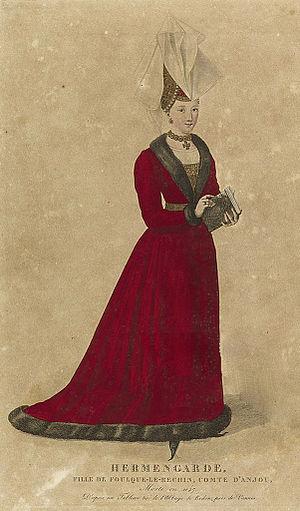
Les épouses des princes de Bretagne portaient le titre de leur époux, et furent titrées selon le cas, reine ou duchesse. La Bretagne connut également six duchesses héritières qui figurent également dans la liste des rois puis ducs de Bretagne, leurs époux, comme Pierre Mauclerc ont porté le titre de baillistre, ou de duc-baillistre de Bretagne, ou plus simplement de duc, et figurent également dans la liste des ducs.
Ermengarde d'Anjou, née entre 1068 et 1072 au château d'Angers et morte le 1ᵉʳ juin 1146 est la fille de Foulques IV d'Anjou le Réchin, comte d'Anjou.